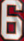
Number: 6